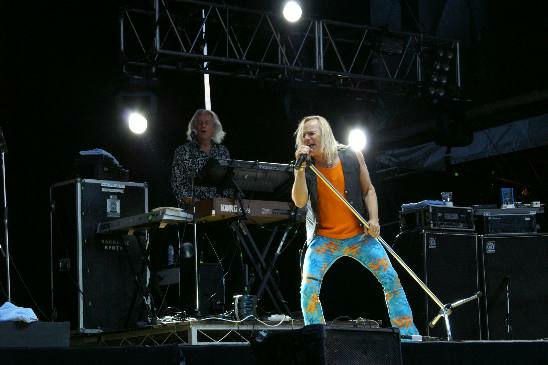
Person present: Yes